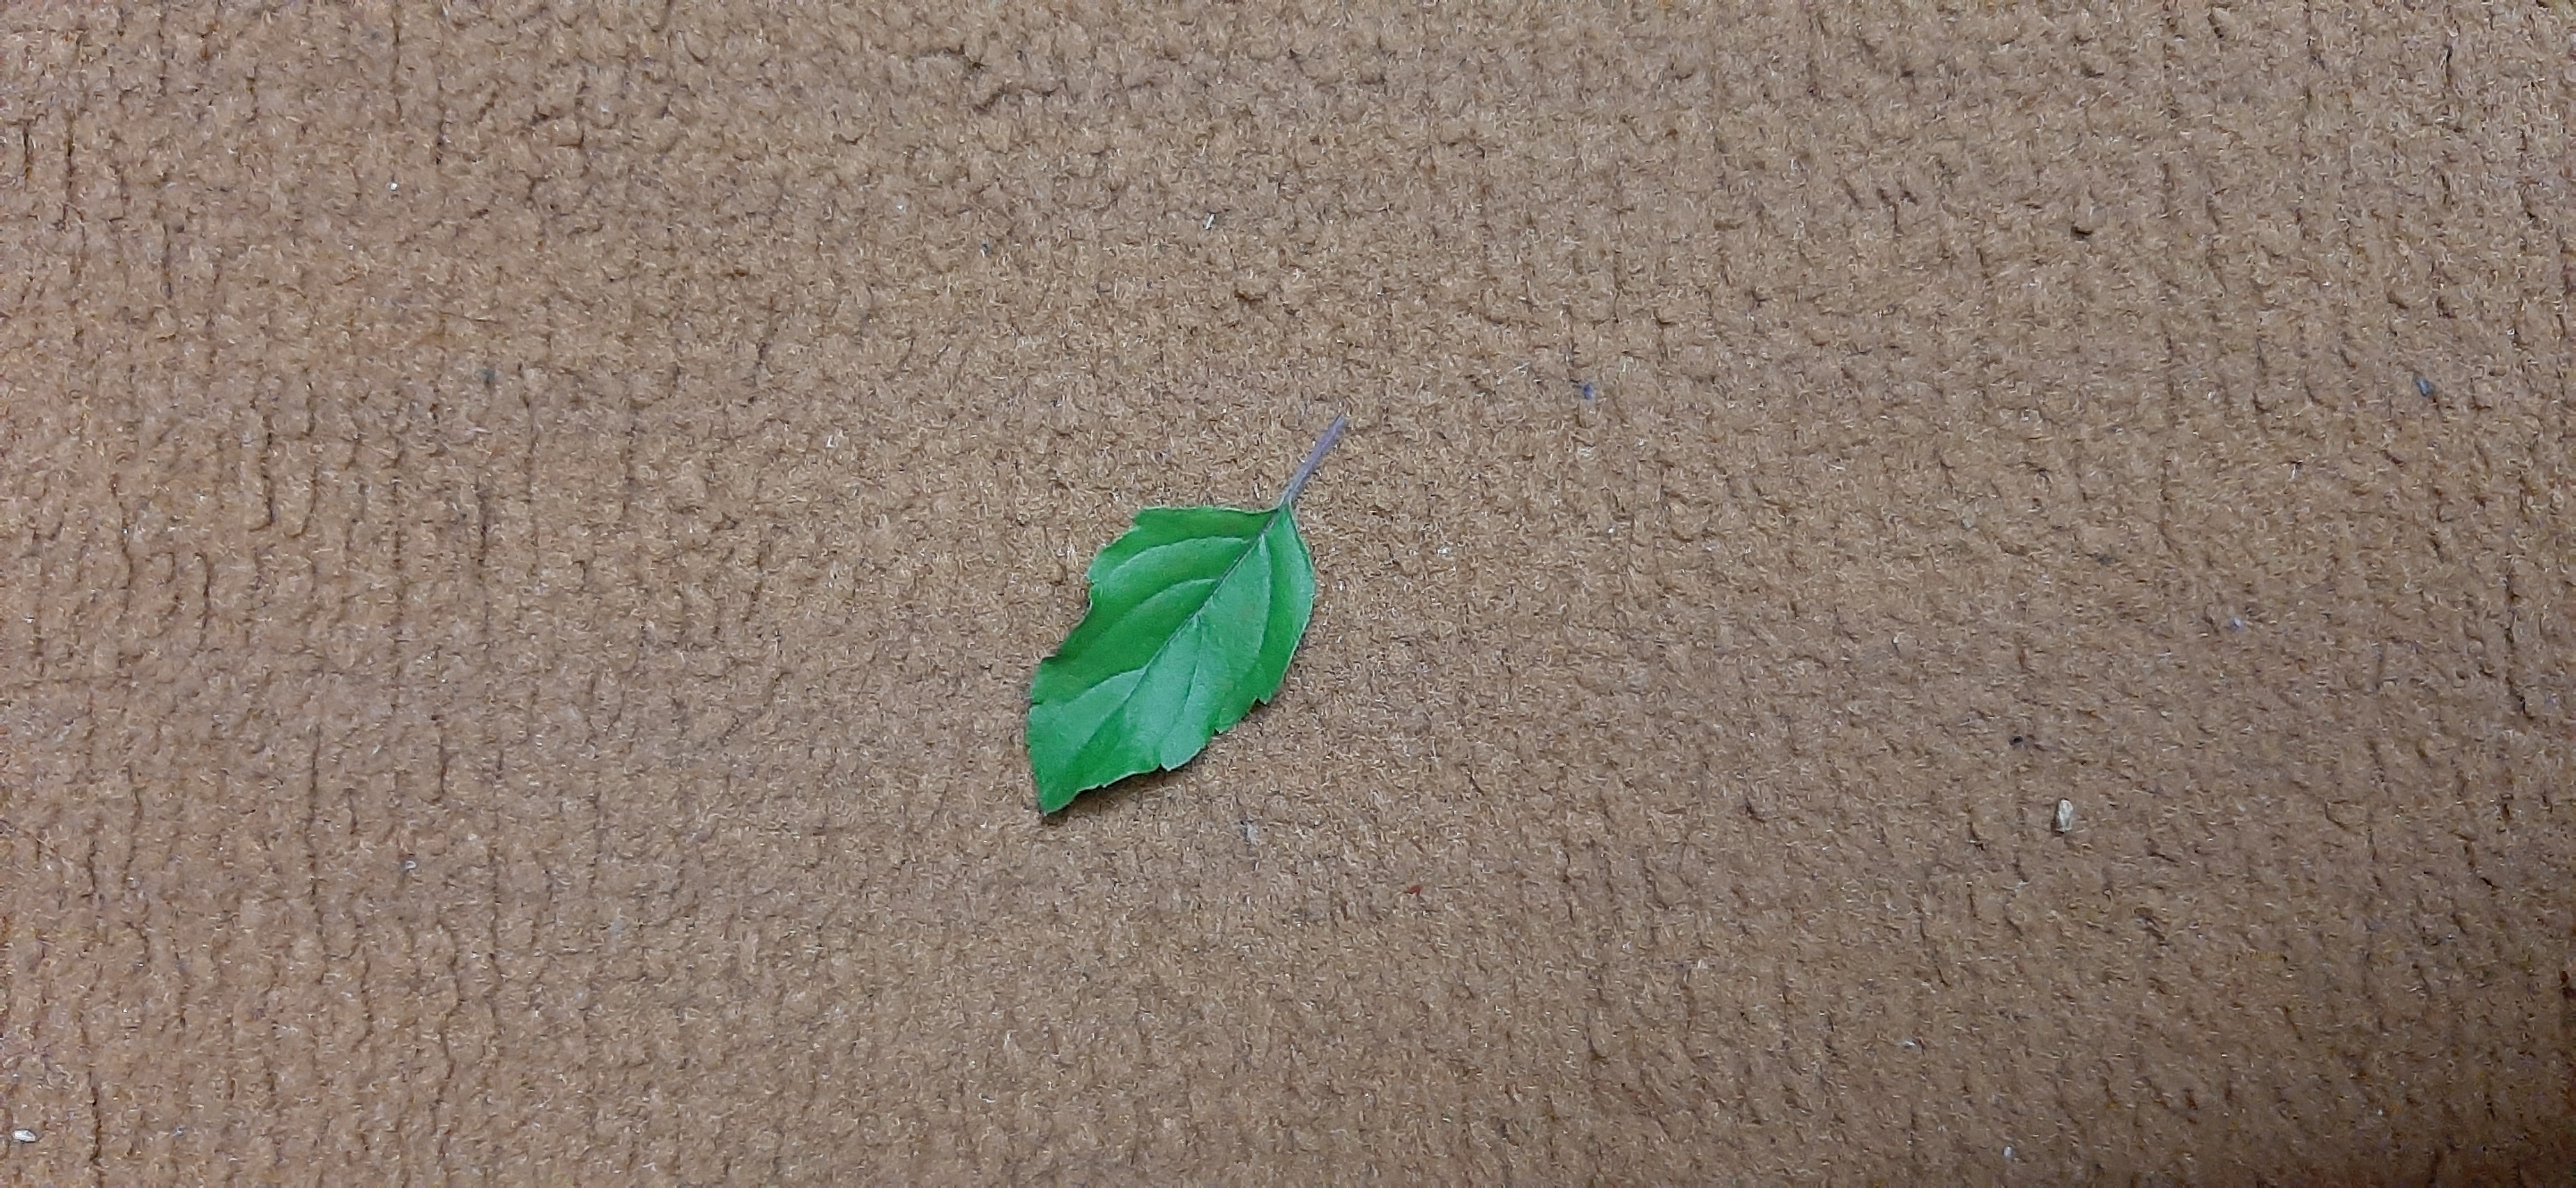
Plant: Tulsi